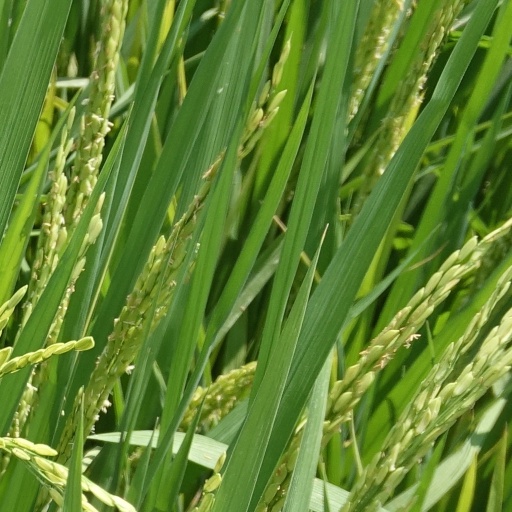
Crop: rice